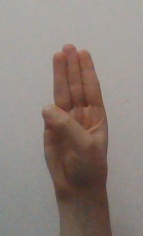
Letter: thaa